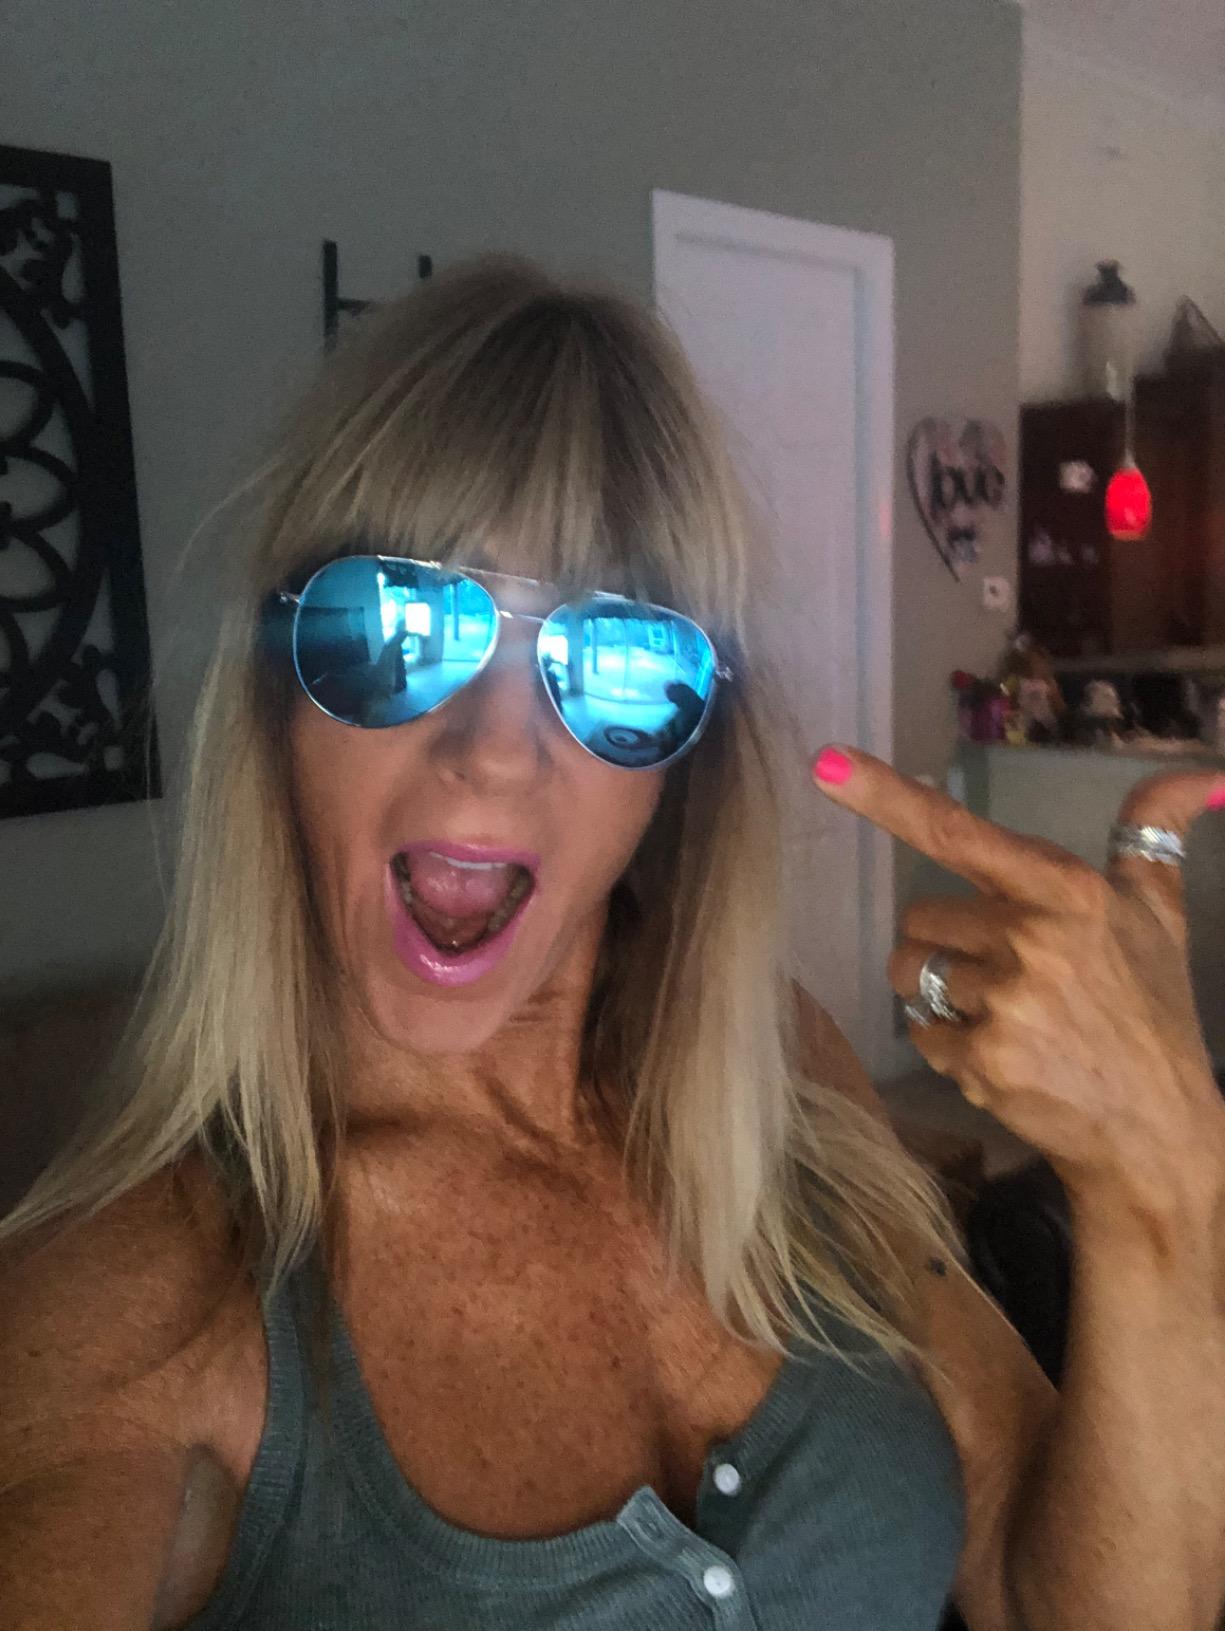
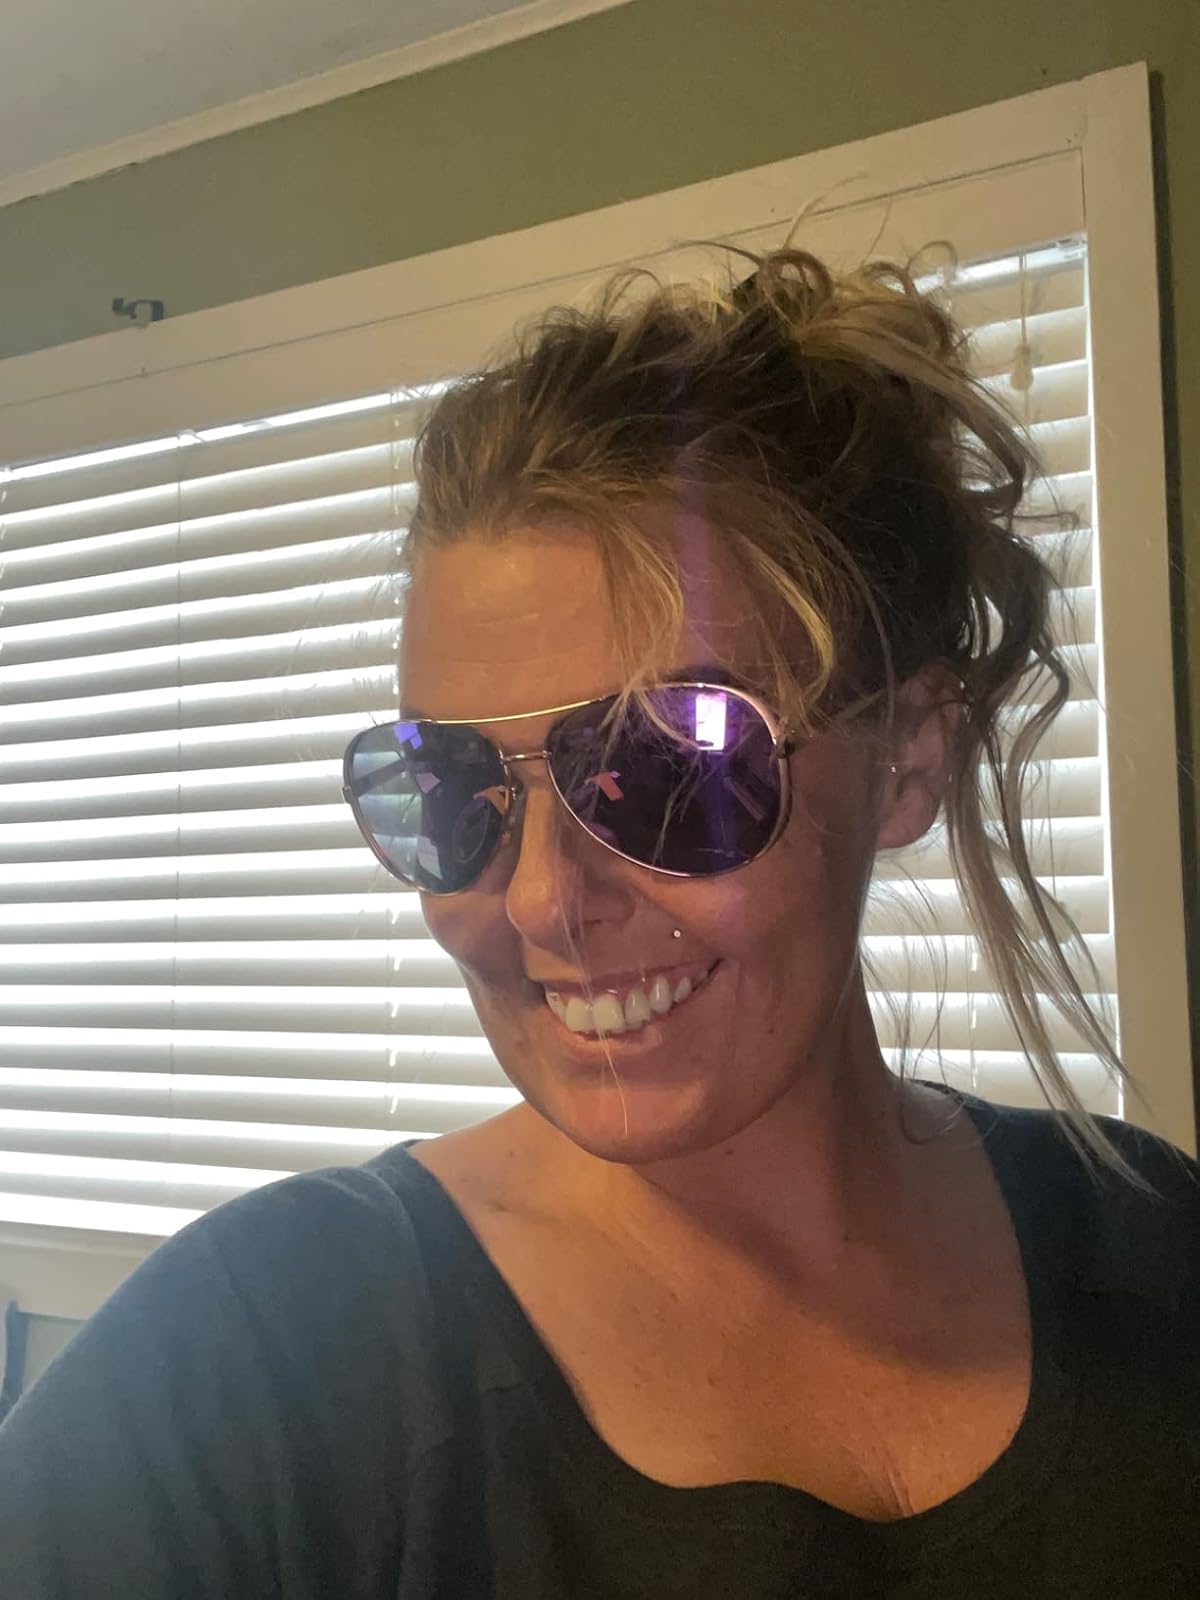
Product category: accessories_sunglasses
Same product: no